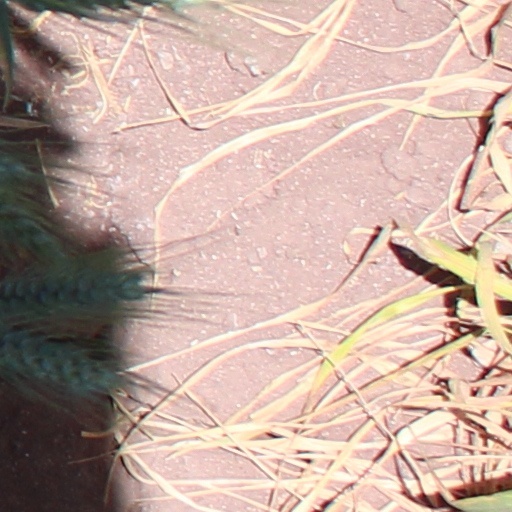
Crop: wheat